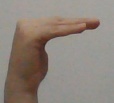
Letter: haa